New Horizons Baptist Church

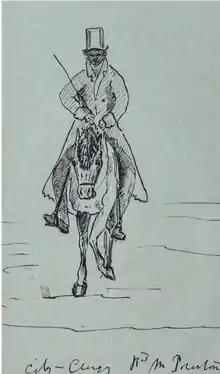
Richard Preston

New Horizons Baptist Church (named Cornwallis Street Baptist Church until 2018) is a Baptist church in Halifax, Nova Scotia that was established by Black Refugees in 1832. When the chapel was completed, black citizens of Halifax were reported to be proud because it was evidence that former slaves could establish their own institutions in Nova Scotia. Under the direction of Richard Preston, the church laid the foundation for social action to address the plight of Black Nova Scotians. It is affiliated with the Canadian Baptists of Atlantic Canada (Canadian Baptist Ministries).